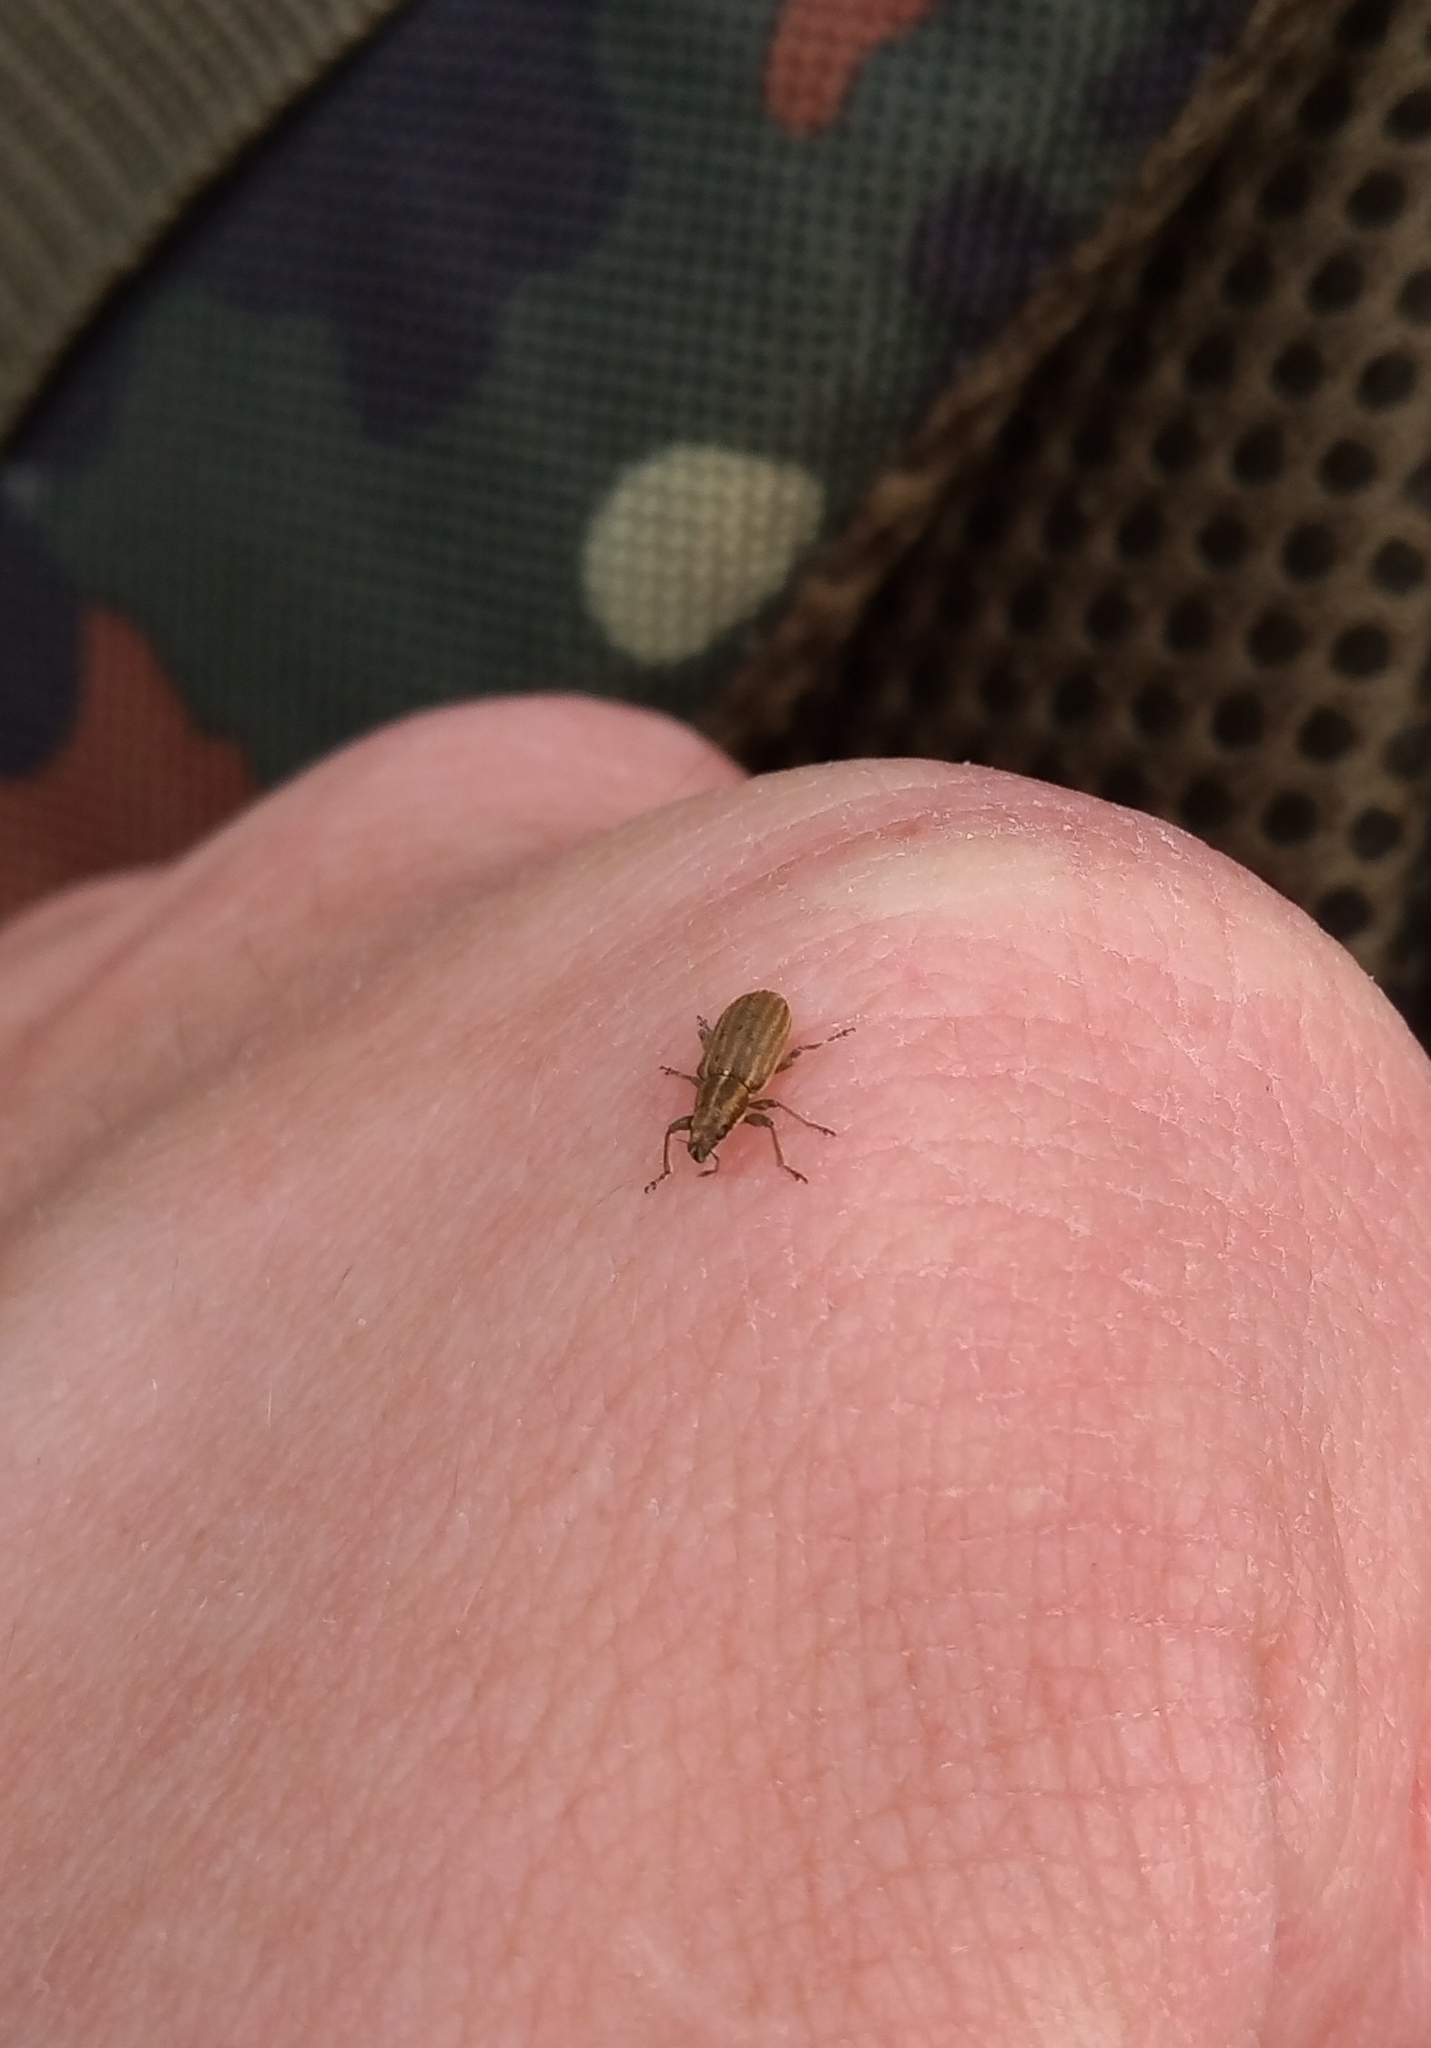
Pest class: pea_leaf_weevil